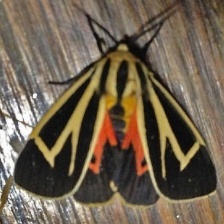
Species: BANDED TIGER MOTH